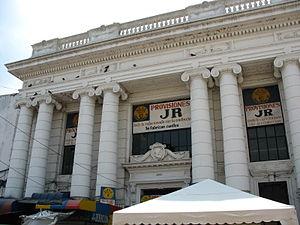
Cet article liste les monuments nationaux du département d'Atlántico, en Colombie. Au 6 novembre 2019, 24 monuments nationaux étaient recensés.